Ogawamachi Station (Tokyo)

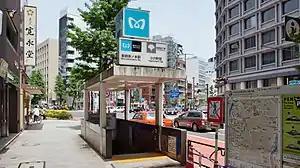
Entrance B7 to Ogawamachi Station and Shin-Ochanomizu Station in May 2016

is a subway station in Chiyoda, Tokyo, Japan, operated by the Tokyo subway operator Tokyo Metropolitan Bureau of Transportation (Toei). The station opened on March 16, 1980.